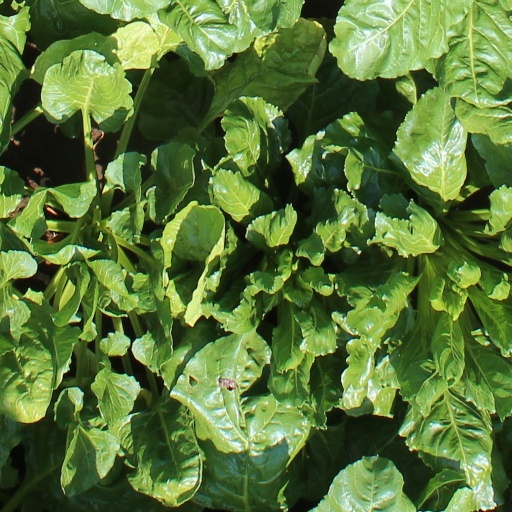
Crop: sugar beet